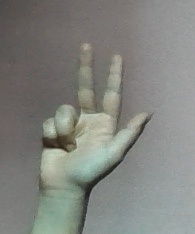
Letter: al